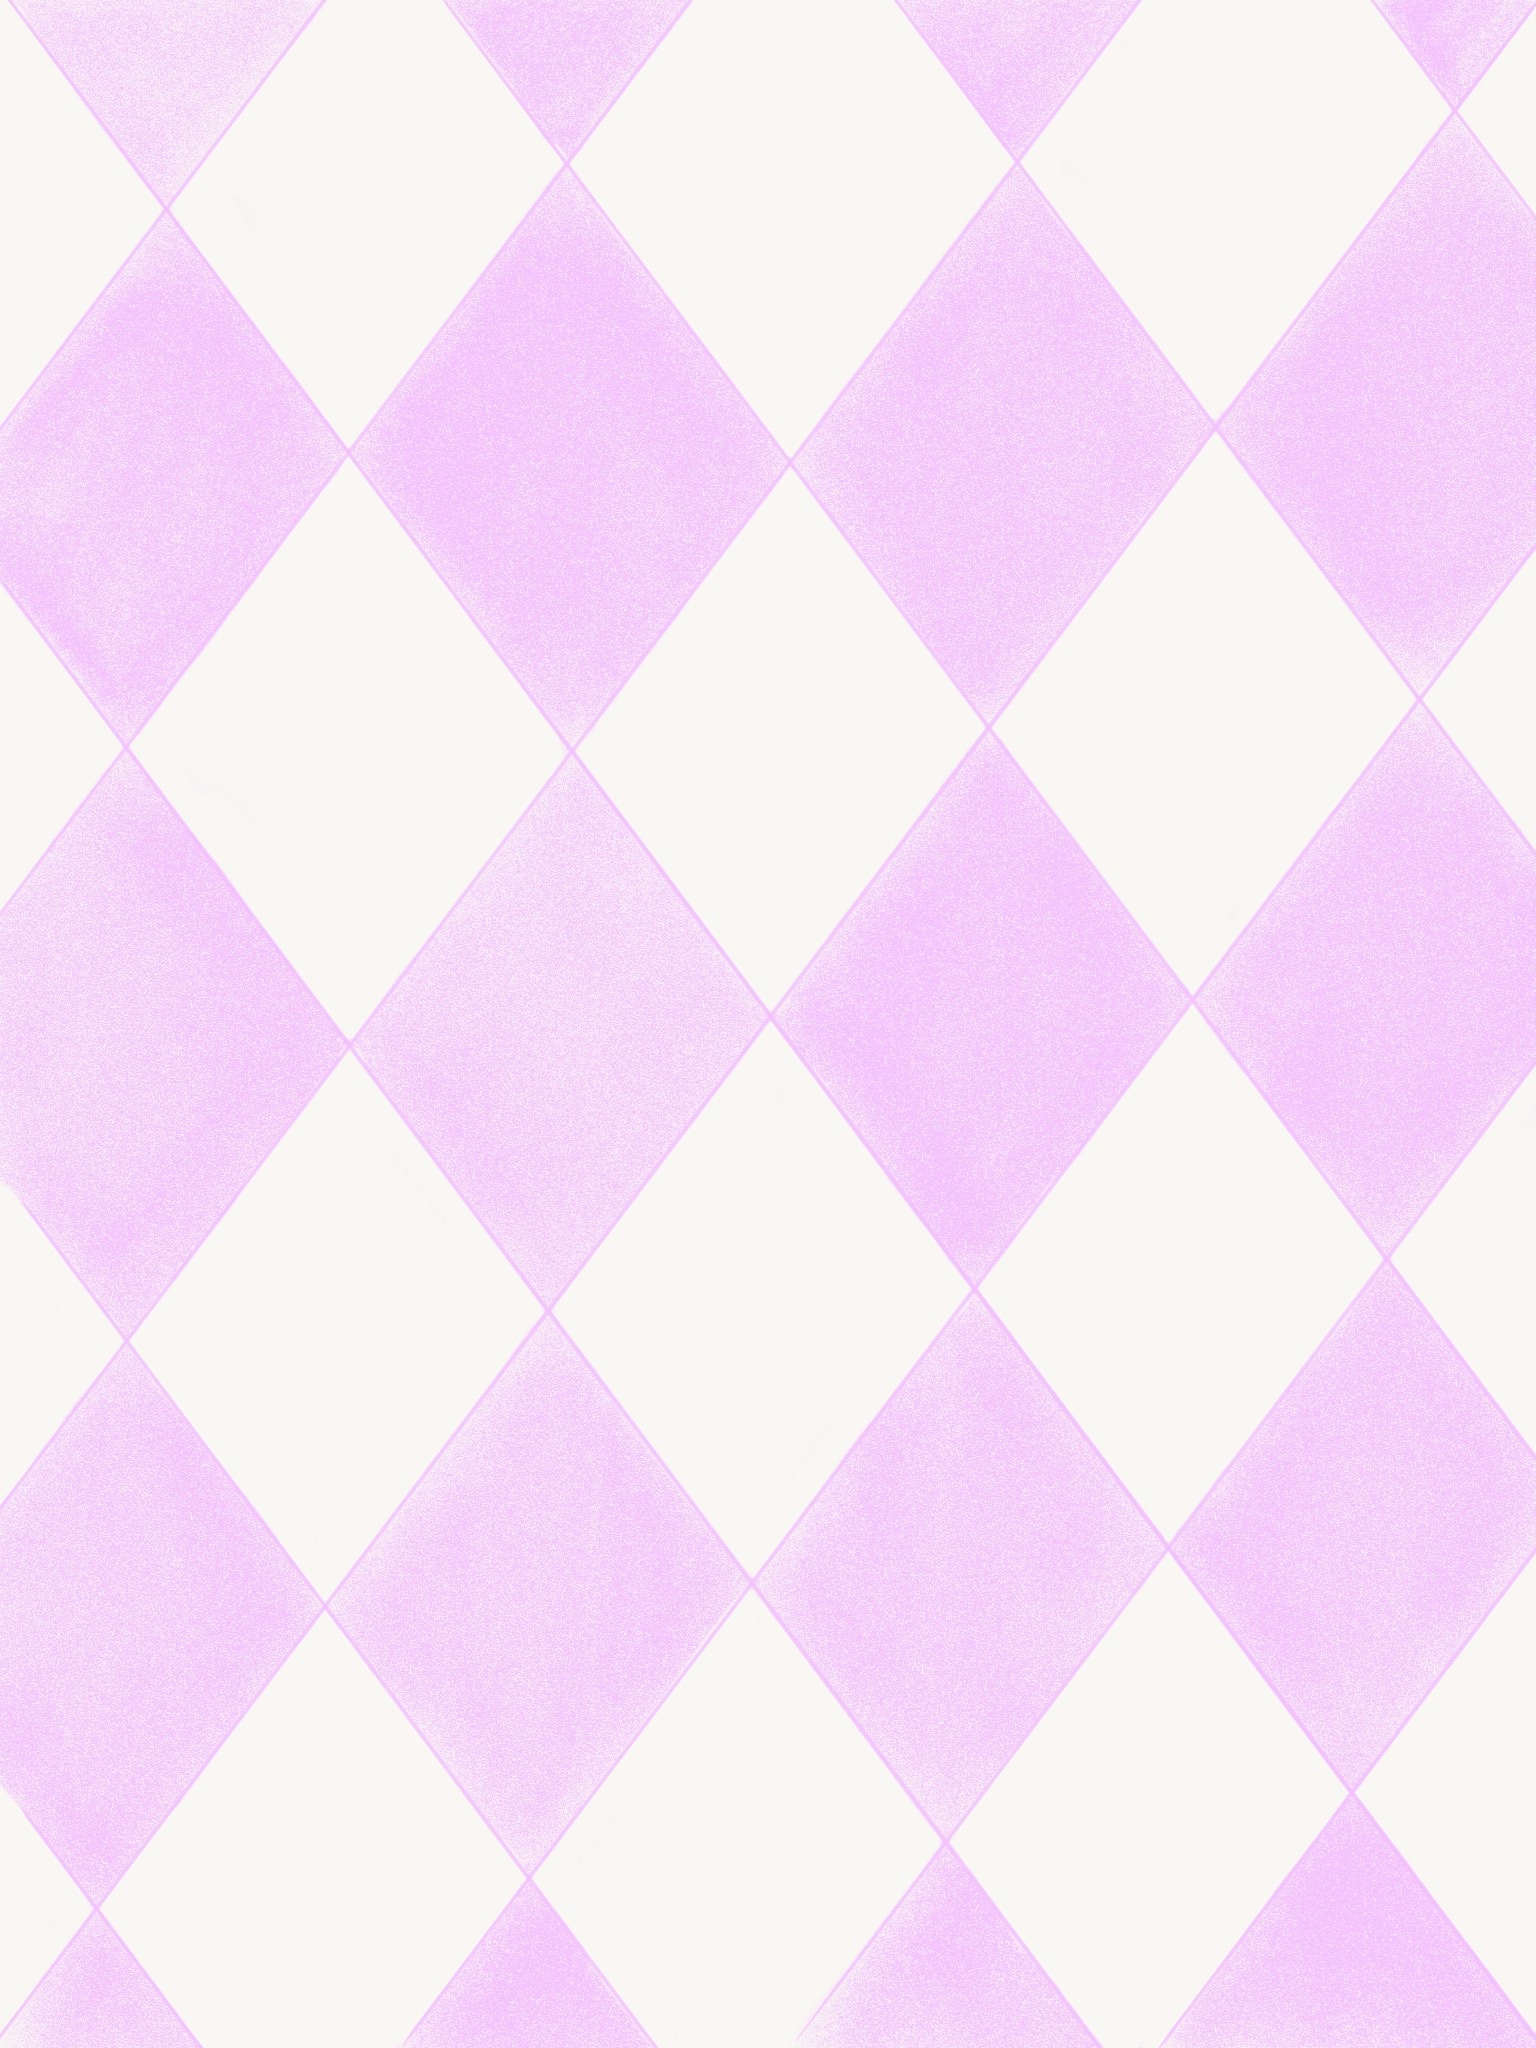
purple, petal, pattern, line, pink, circle, font, design, triangle, violet, rectangle, symmetry, magenta, shape